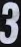
Number: 3